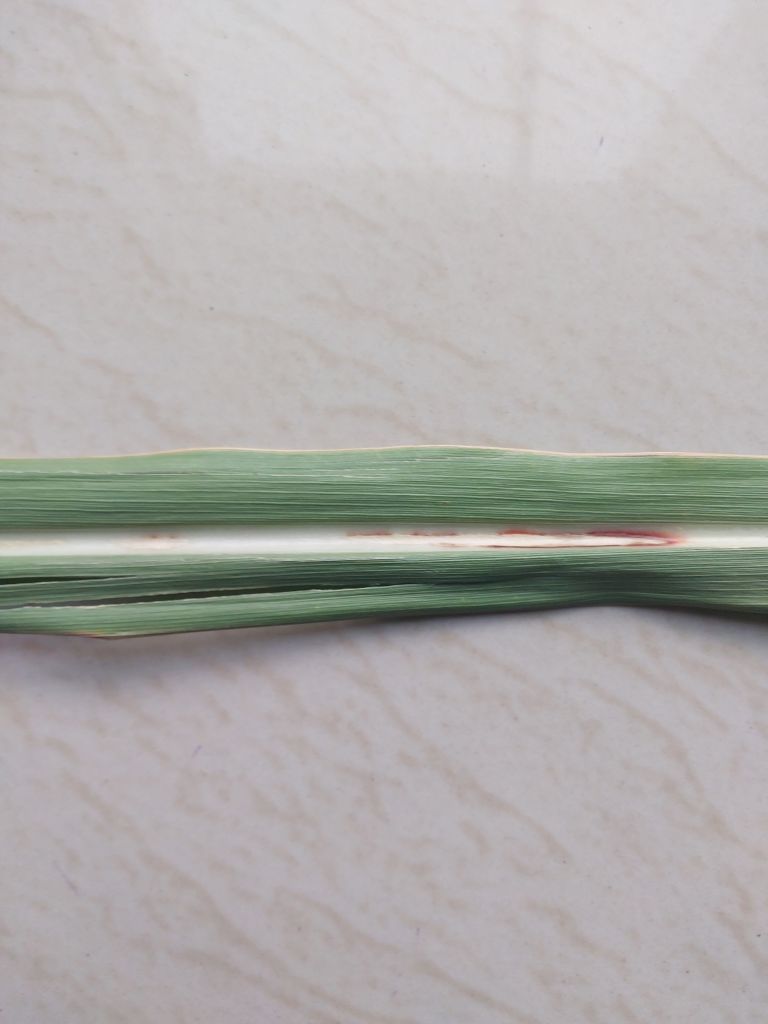
Label: Brown Spot